Colloidal probe technique

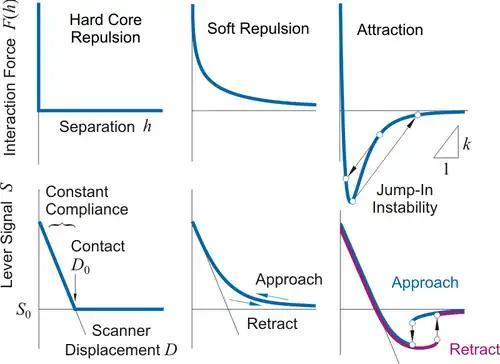
Response of the colloidal probe to different force profiles. The forces profiles are shown in top row, and the cantilever response in the bottom. From left to right: Hard-core repulsion, soft repulsion, and attraction.

Let us now consider the relevant situation where the probe and the substrate interact. Let us denote by "F"("h") the force between the probe and the substrate. This force depends on the surface separation "h".